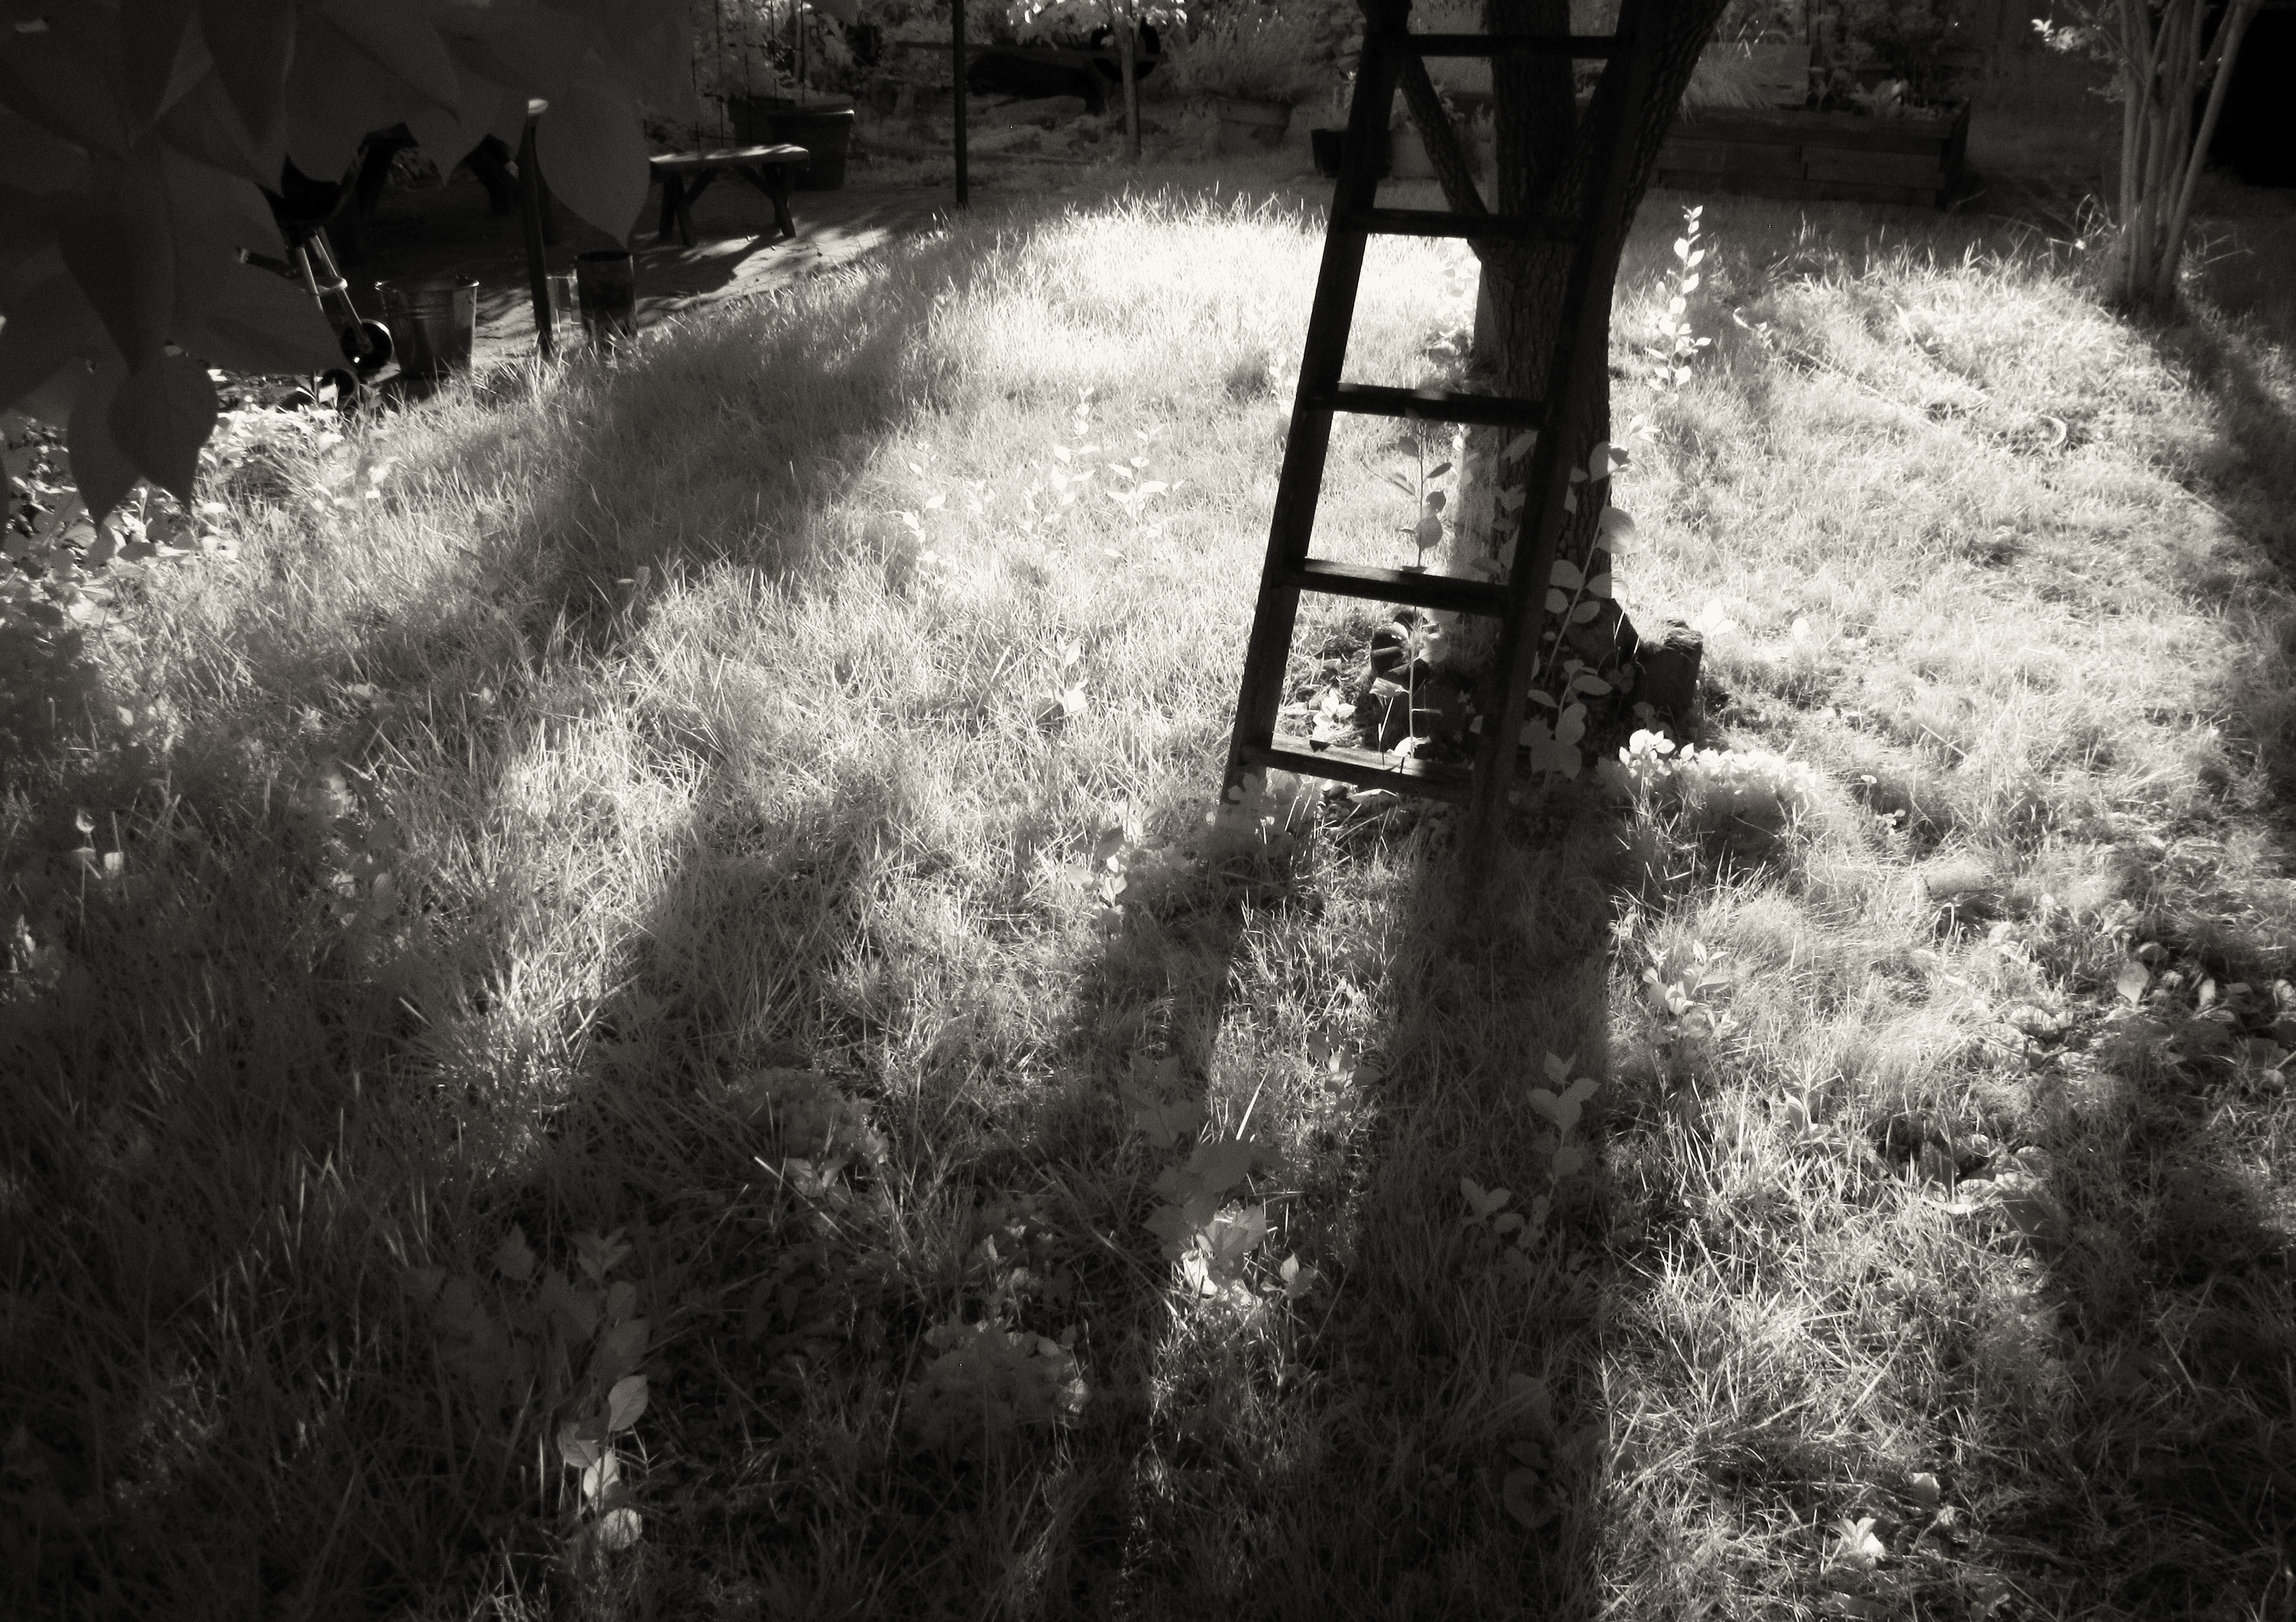
tree, water, nature, forest, snow, winter, light, black and white, photography, sunlight, morning, reflection, weather, darkness, monochrome, season, monochrome photography, atmospheric phenomenon, woody plant